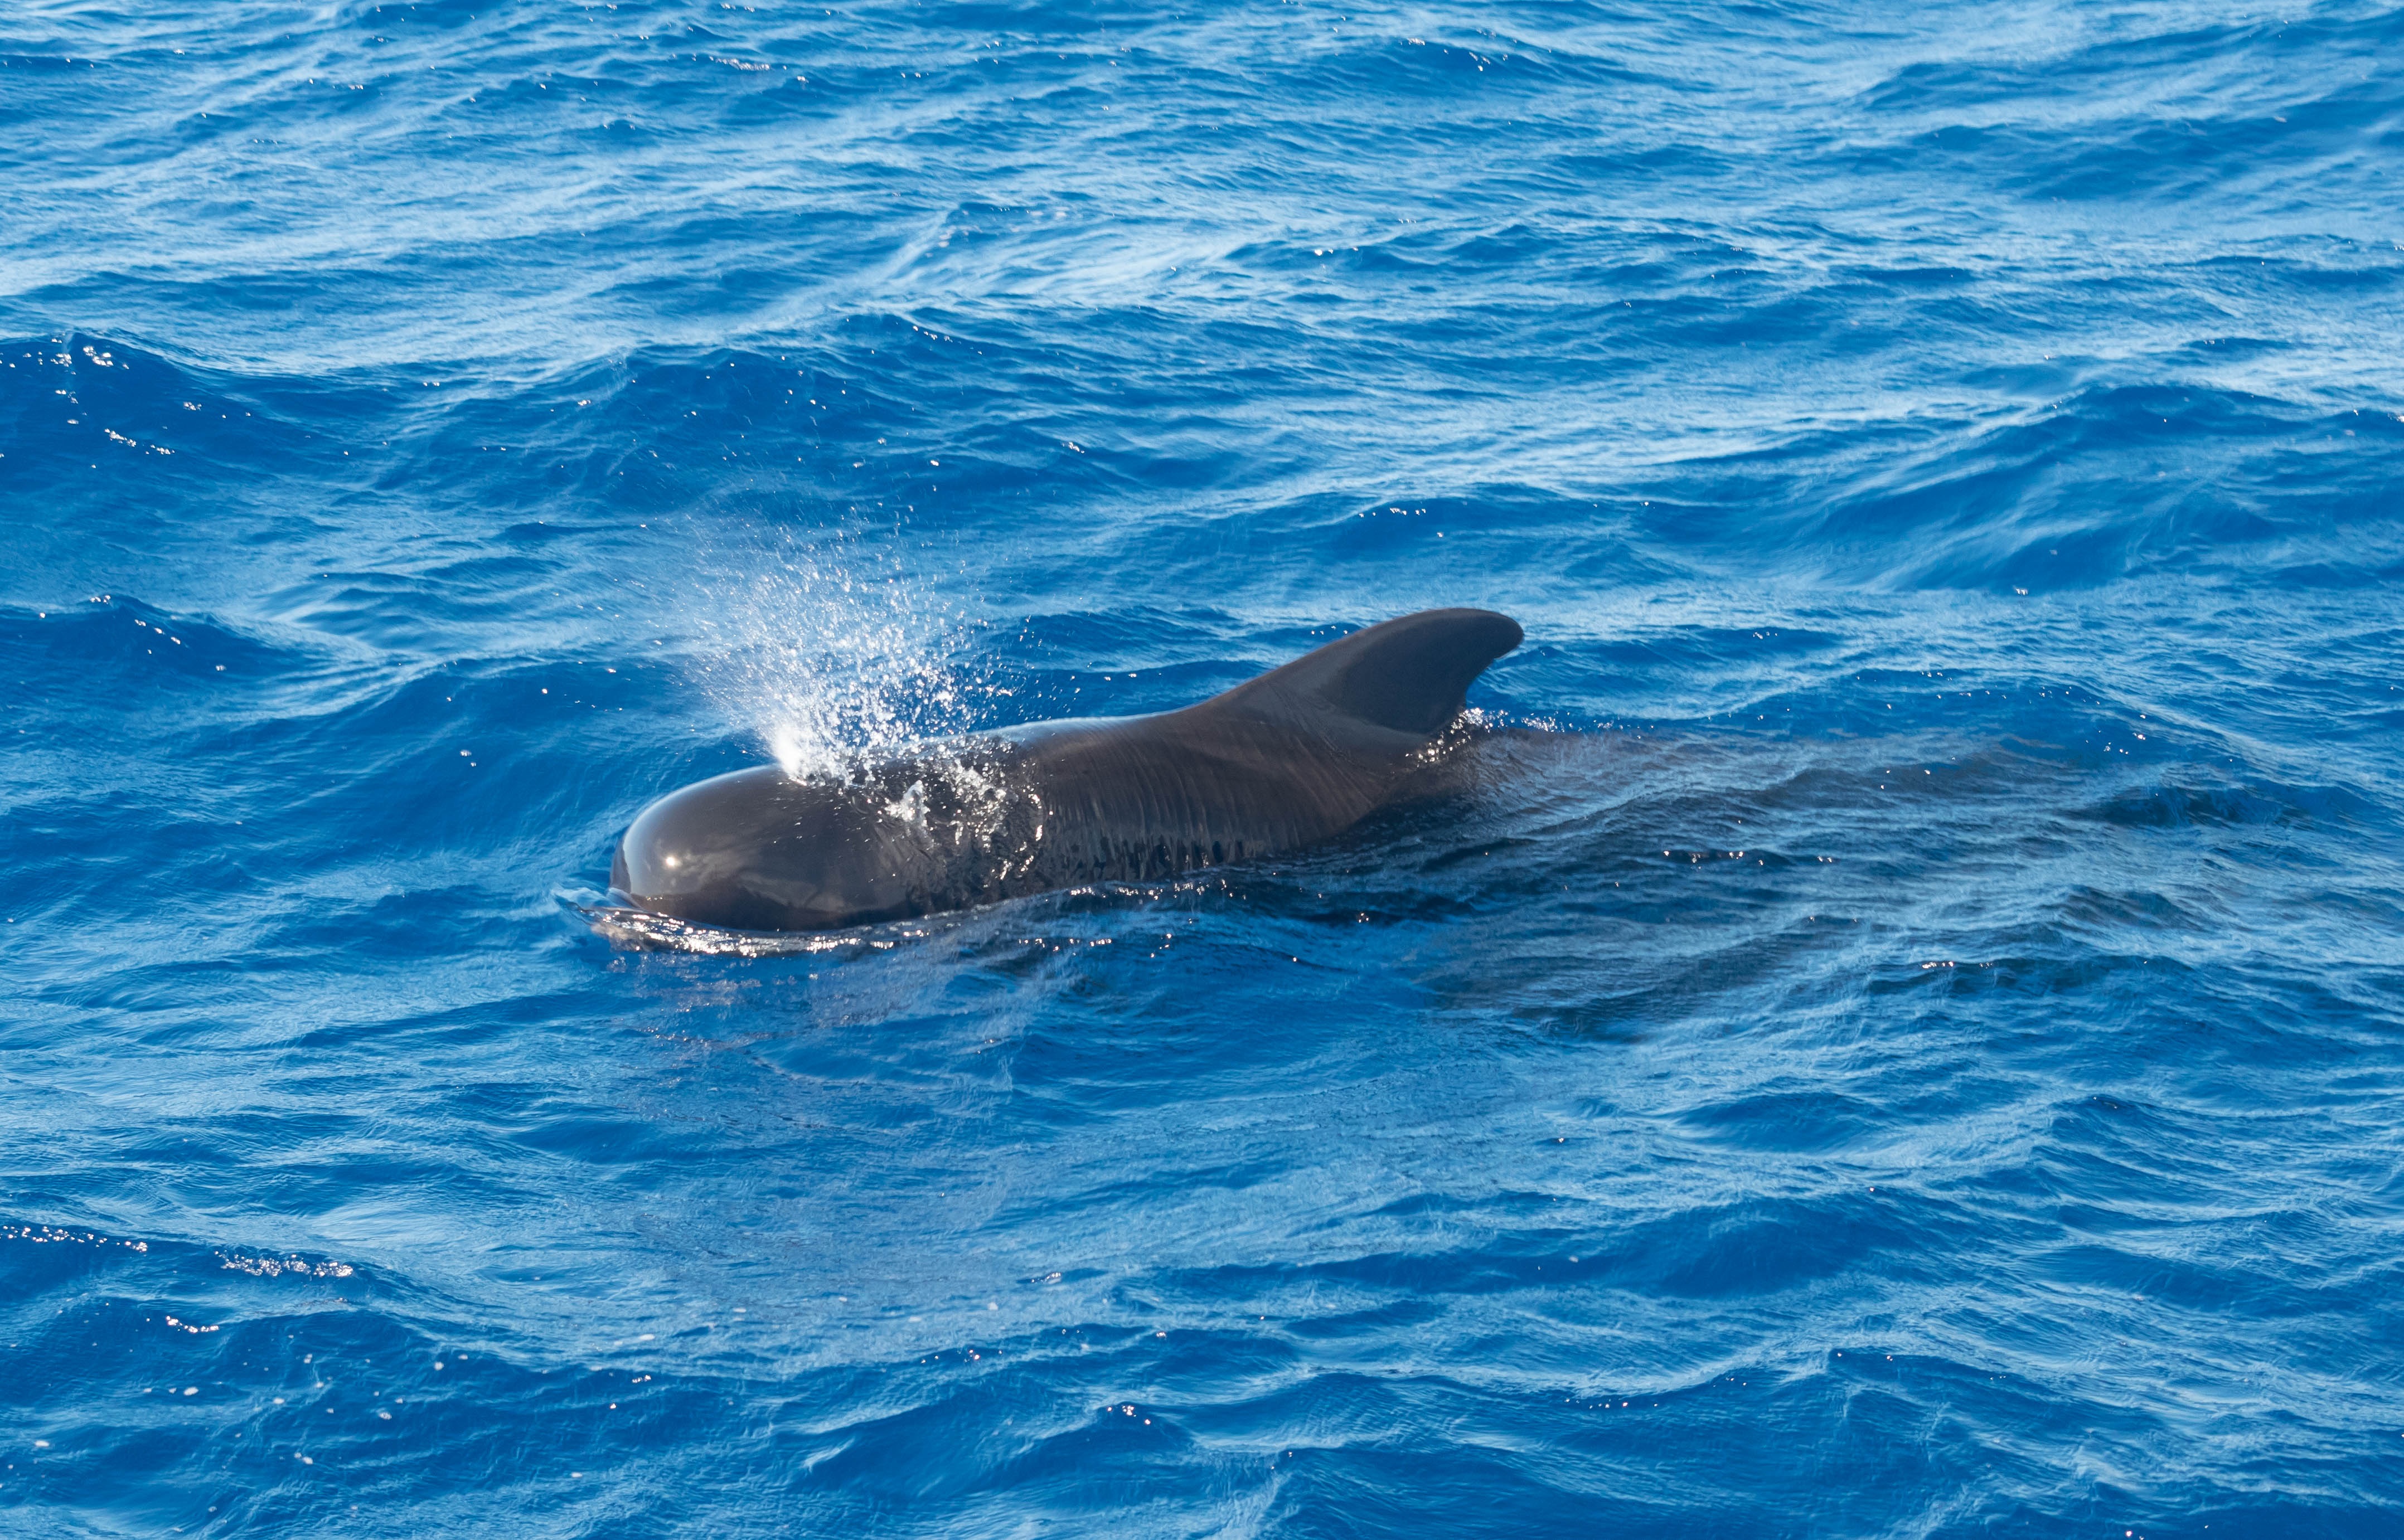
sea, ocean, biology, mammal, fish, pilot, vertebrate, whale, dolphin, marine mammal, wind wave, marine biology, whales dolphins and porpoises, common bottlenose dolphin, short beaked common dolphin